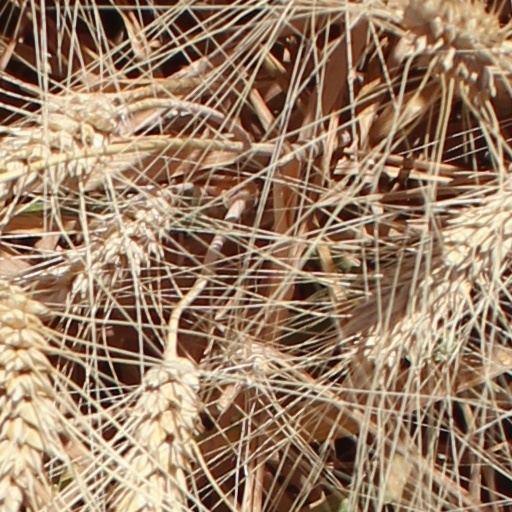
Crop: wheat